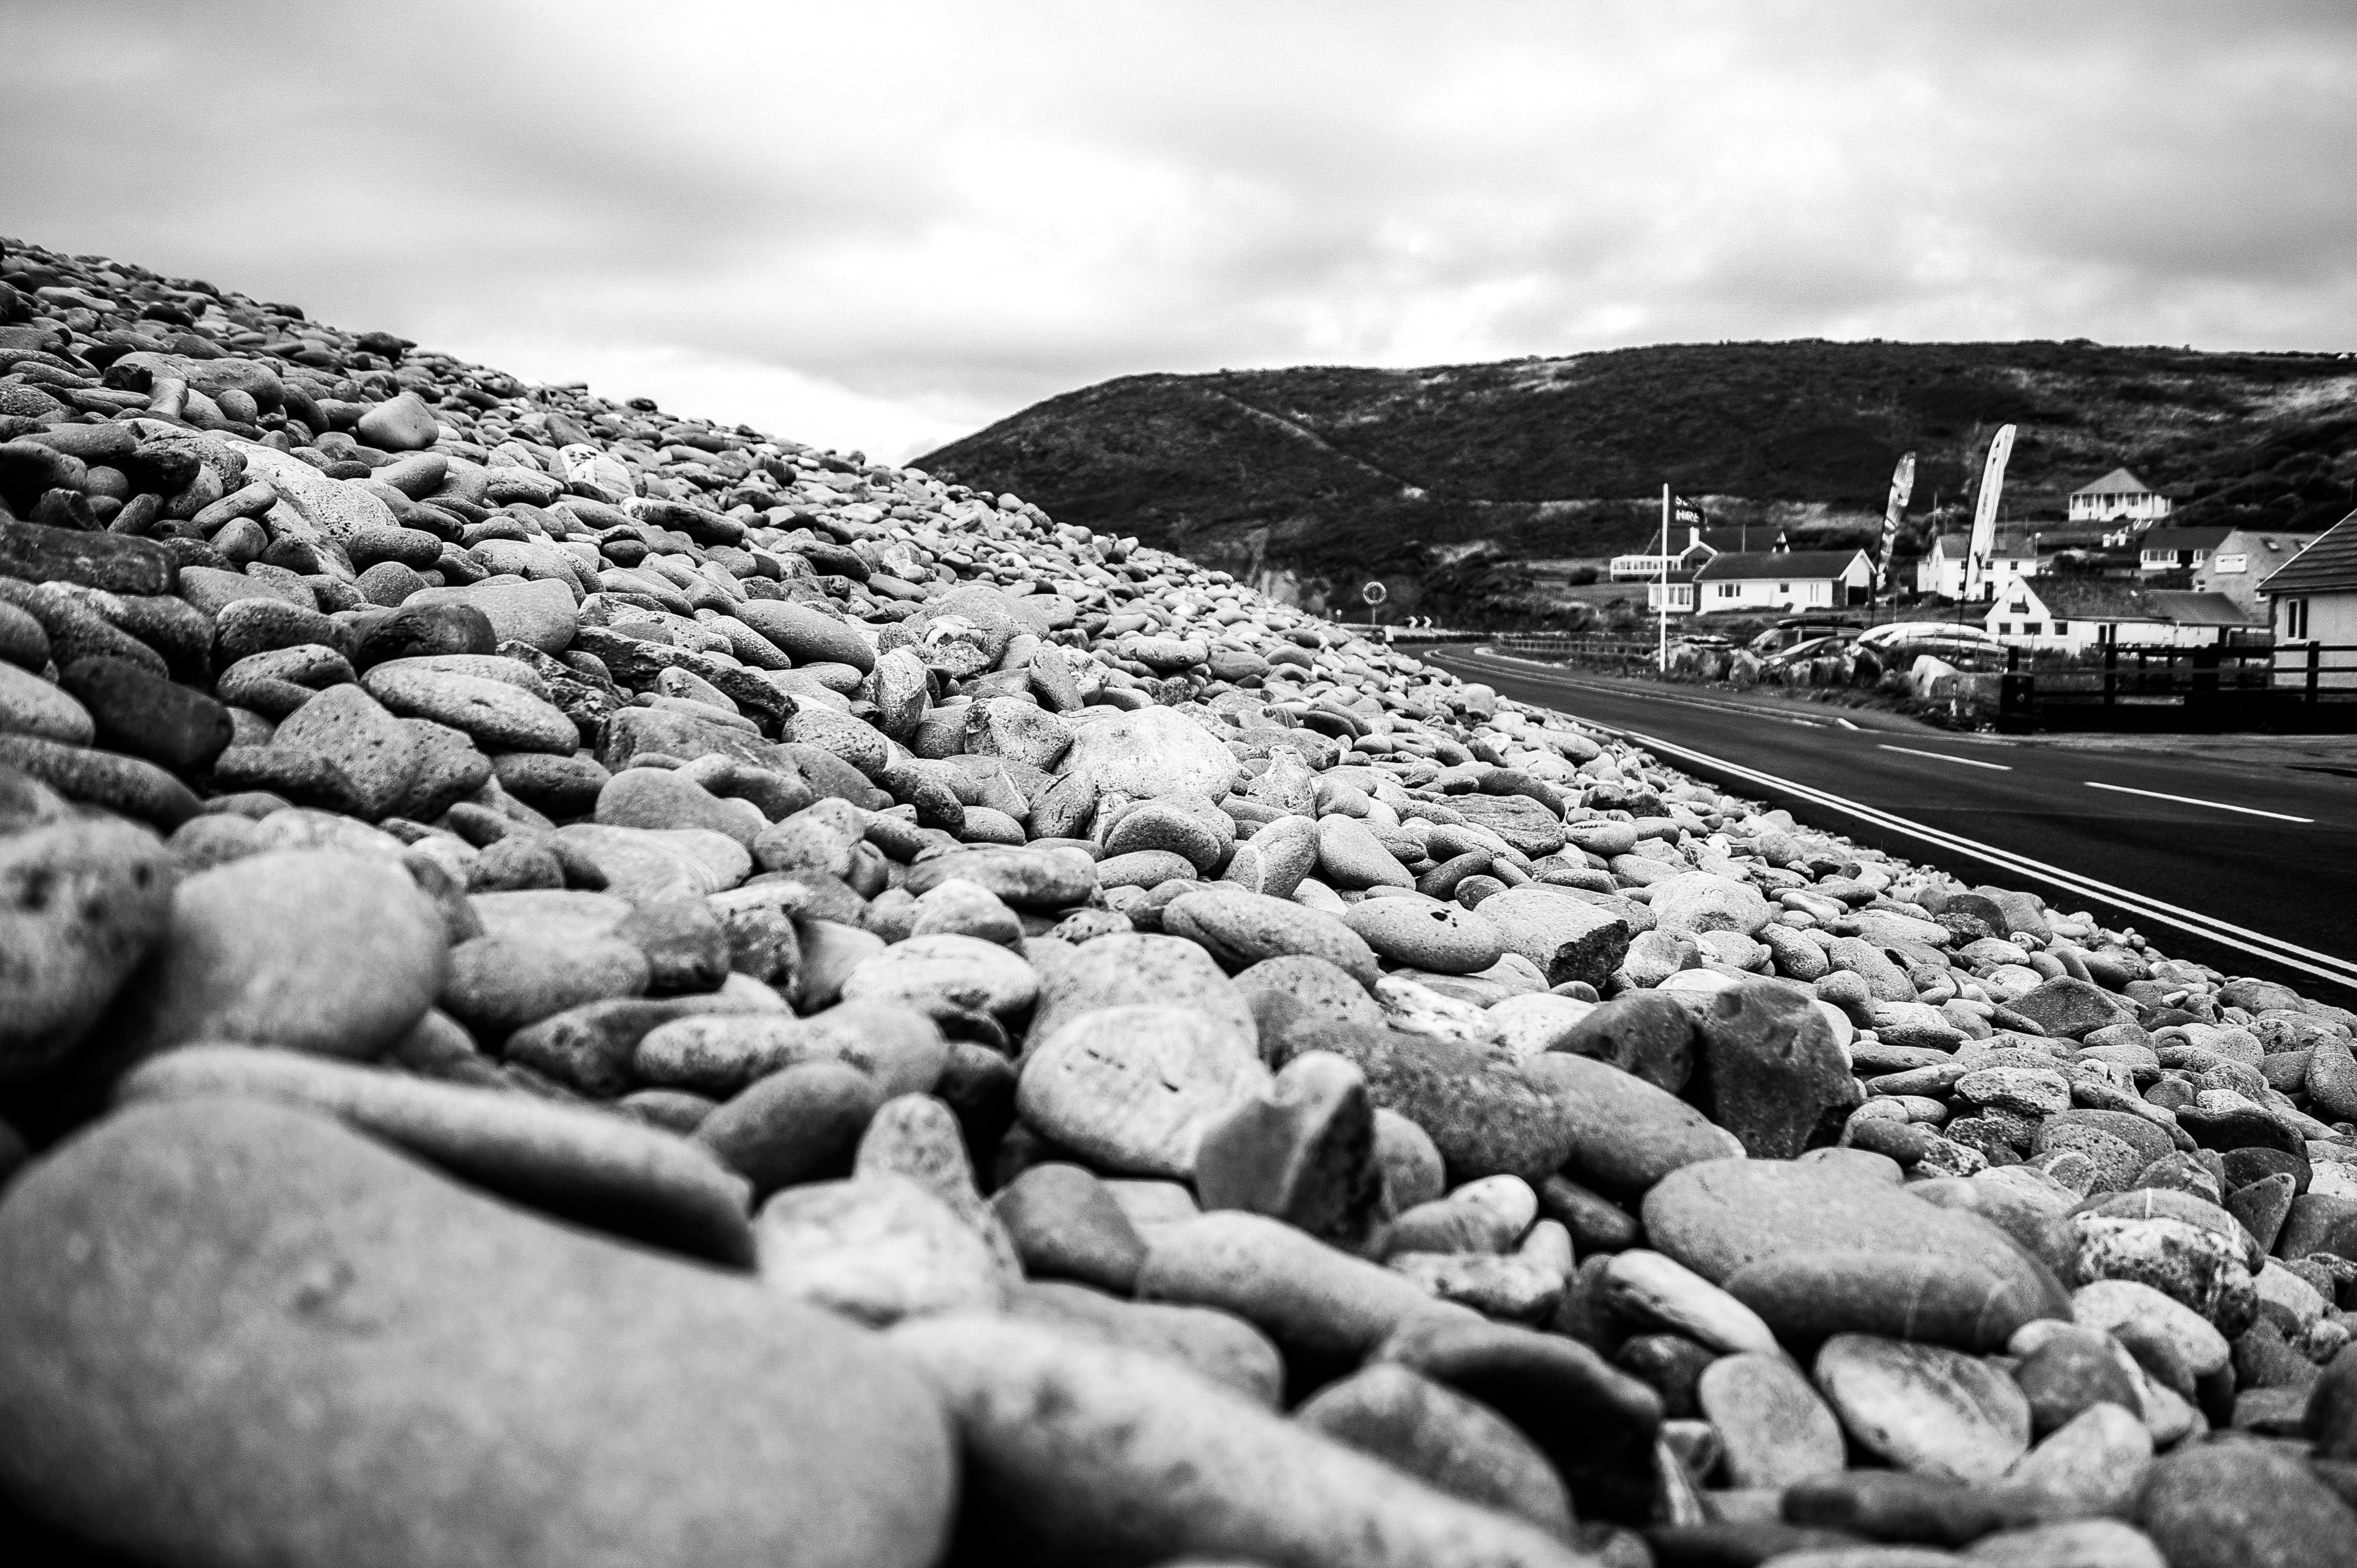
beach, sea, coast, rock, snow, cloud, black and white, sky, track, white, photography, hill, building, stone, surf, shop, pebble, black, monochrome, material, uk, hills, wales, stones, clouds, buildings, stony, newgale, pembrokeshire, monochrome photography